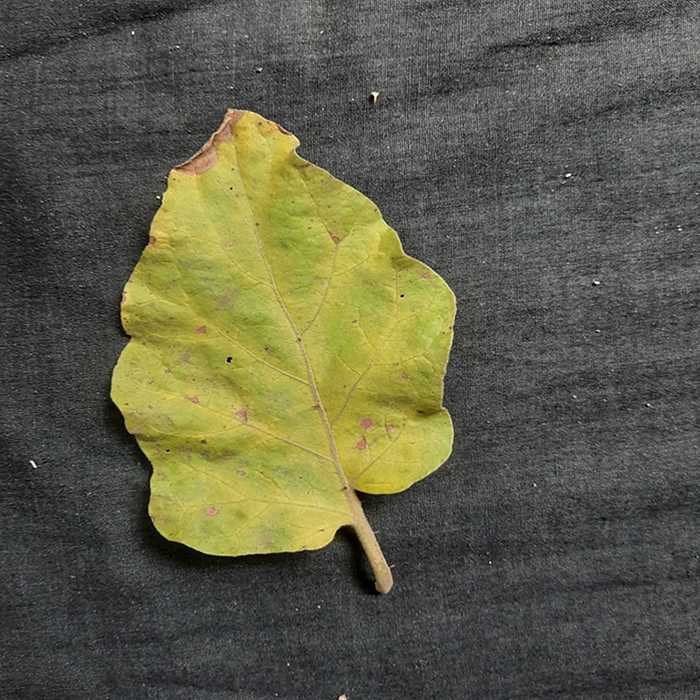
Plant: Eggplant
Label: Eggplant verticillium wilt